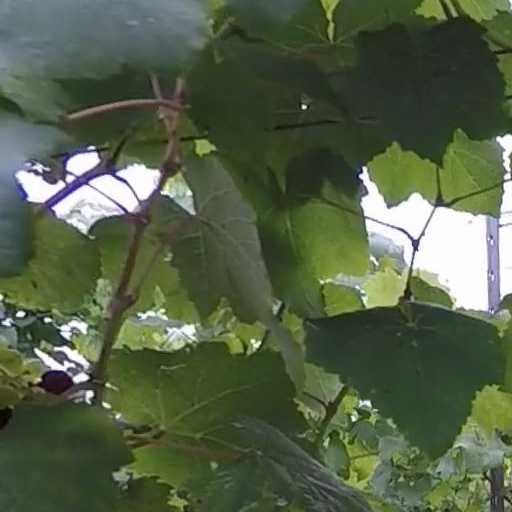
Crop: grape